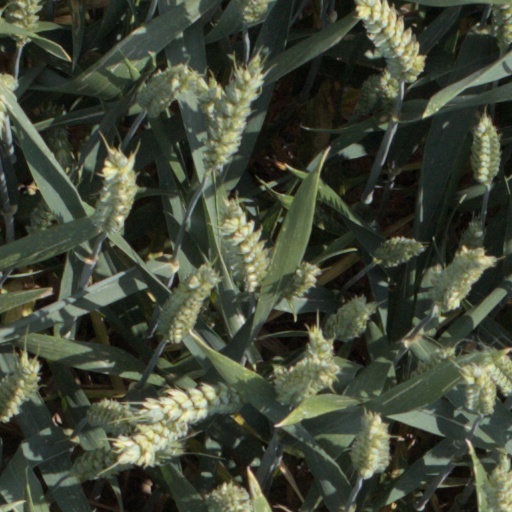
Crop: wheat